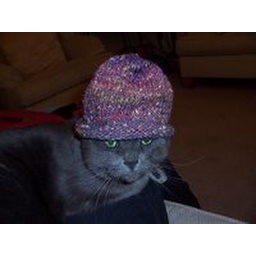
My cat Worf in one of my numerous baby hats